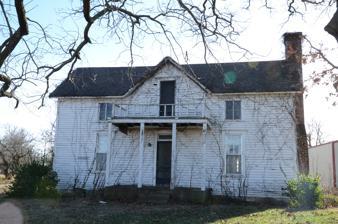
Building: McCleod House
Country: United States of America
Year built: 1866
Historic house in Arkansas, United States United States historic place McCleod House U.S. National Register of Historic Places Location in Arkansas Show map of Arkansas Location in United States Show map of the United States Location S. Mills Lane. Springdale, Arkansas Coordinates 36°16′5″N 94°9′50″W / 36.26806°N 94.16389°W / 36.26806; -94.16389 Area less than one acre Built 1866 ( 1866 ) Architectural style I-House MPS Benton County MRA NRHP reference No. 87002355 Added to NRHP January 28, 1988 The McCleod House is a historic house on South Mills Lane in Springdale, Arkansas .  It is a ⁠1 + 1 / 2 ⁠ story wood frame I-house , with a projecting single-story porch on the front, and a leanto section on the back, giving the house a saltbox shape.  A gable at the center of the front facade contains a door giving access to the upper level of the porch.  The house, built c. 1866, is a well-preserved example of a once-common housing form. The house was listed on the National Register of Historic Places in 1988. See also National Register of Historic Places listings in Benton County, Arkansas References